John Naber

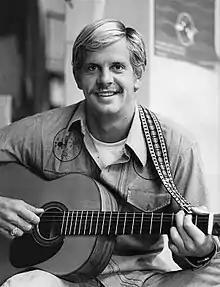
Naber in 1976

At age twenty, Naber won four gold medals at the 1976 Summer Olympics in Montreal, Quebec. Each of these victories was swum in world-record time; he swept the two backstroke events and was a member of two winning relay teams. He also won a silver medal in the 200-meter freestyle, part of a U.S. sweep for that event.